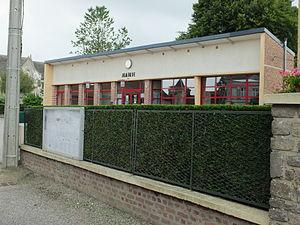
Vue de la mairie de Troisvaux.
Troisvaux est une commune française située dans le département du Pas-de-Calais en région Hauts-de-France.